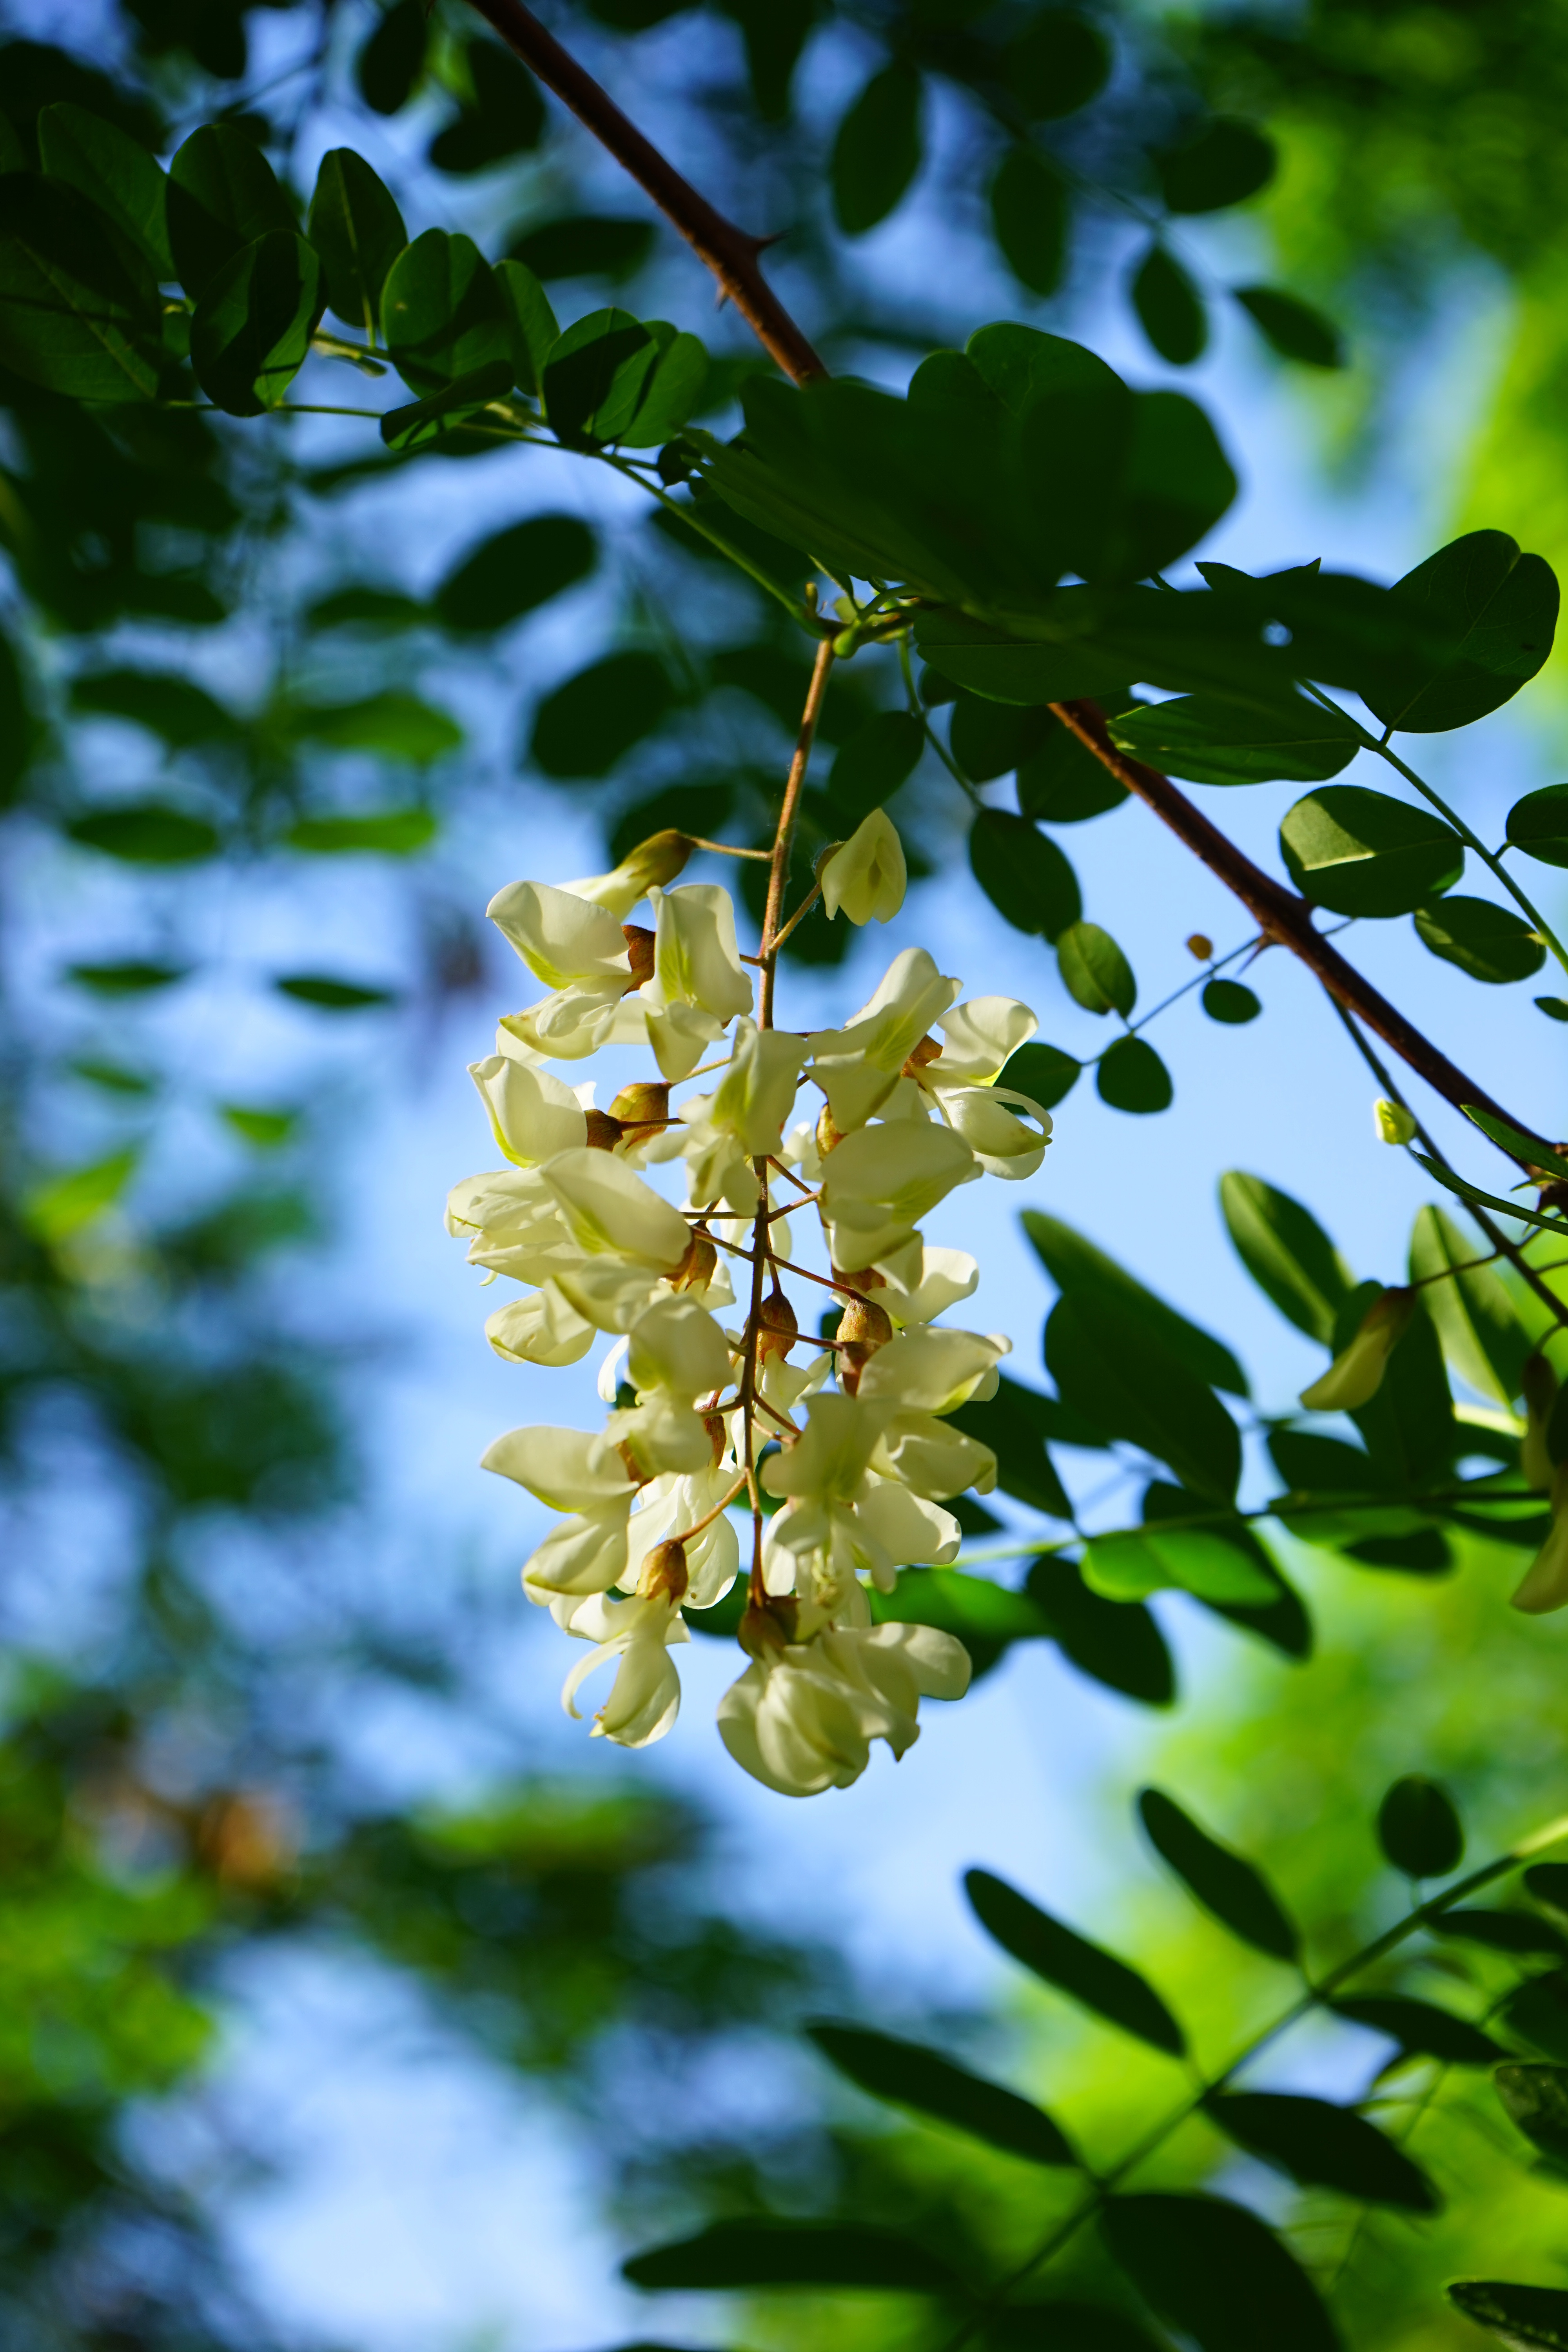
tree, nature, branch, blossom, plant, white, sunlight, leaf, flower, green, produce, botany, flora, wildflower, flowers, deciduous tree, shrub, bees, macro photography, ornamental plant, inflorescence, flowering plant, robinia pseudoacacia, robinia, summer green deciduous tree, false acacia, common maple, silver rain, early summer pasture plant, general schotendorn, summer green, woody plant, land plant, white black locust